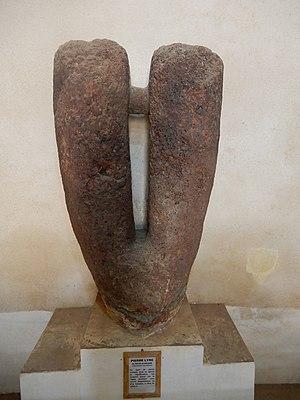
La pierre-lyre est un type de monument placé en ligne frontale des cercles mégalithiques. On en ignore la signification.
Une pierre lyre est un mégalithe bifide à tenon central – en forme de lyre – caractéristique de Sénégambie, auquel on prête un rôle astronomique.